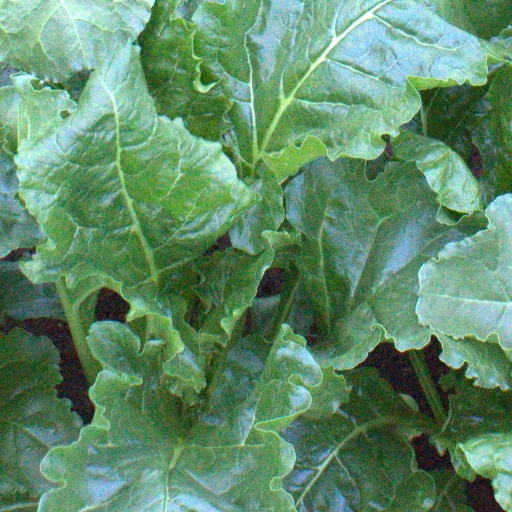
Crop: sugar beet